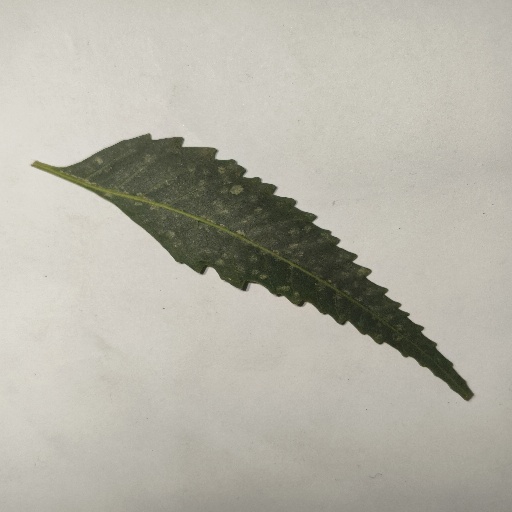
Species: Neem
Leaf condition: Powdery Mildew